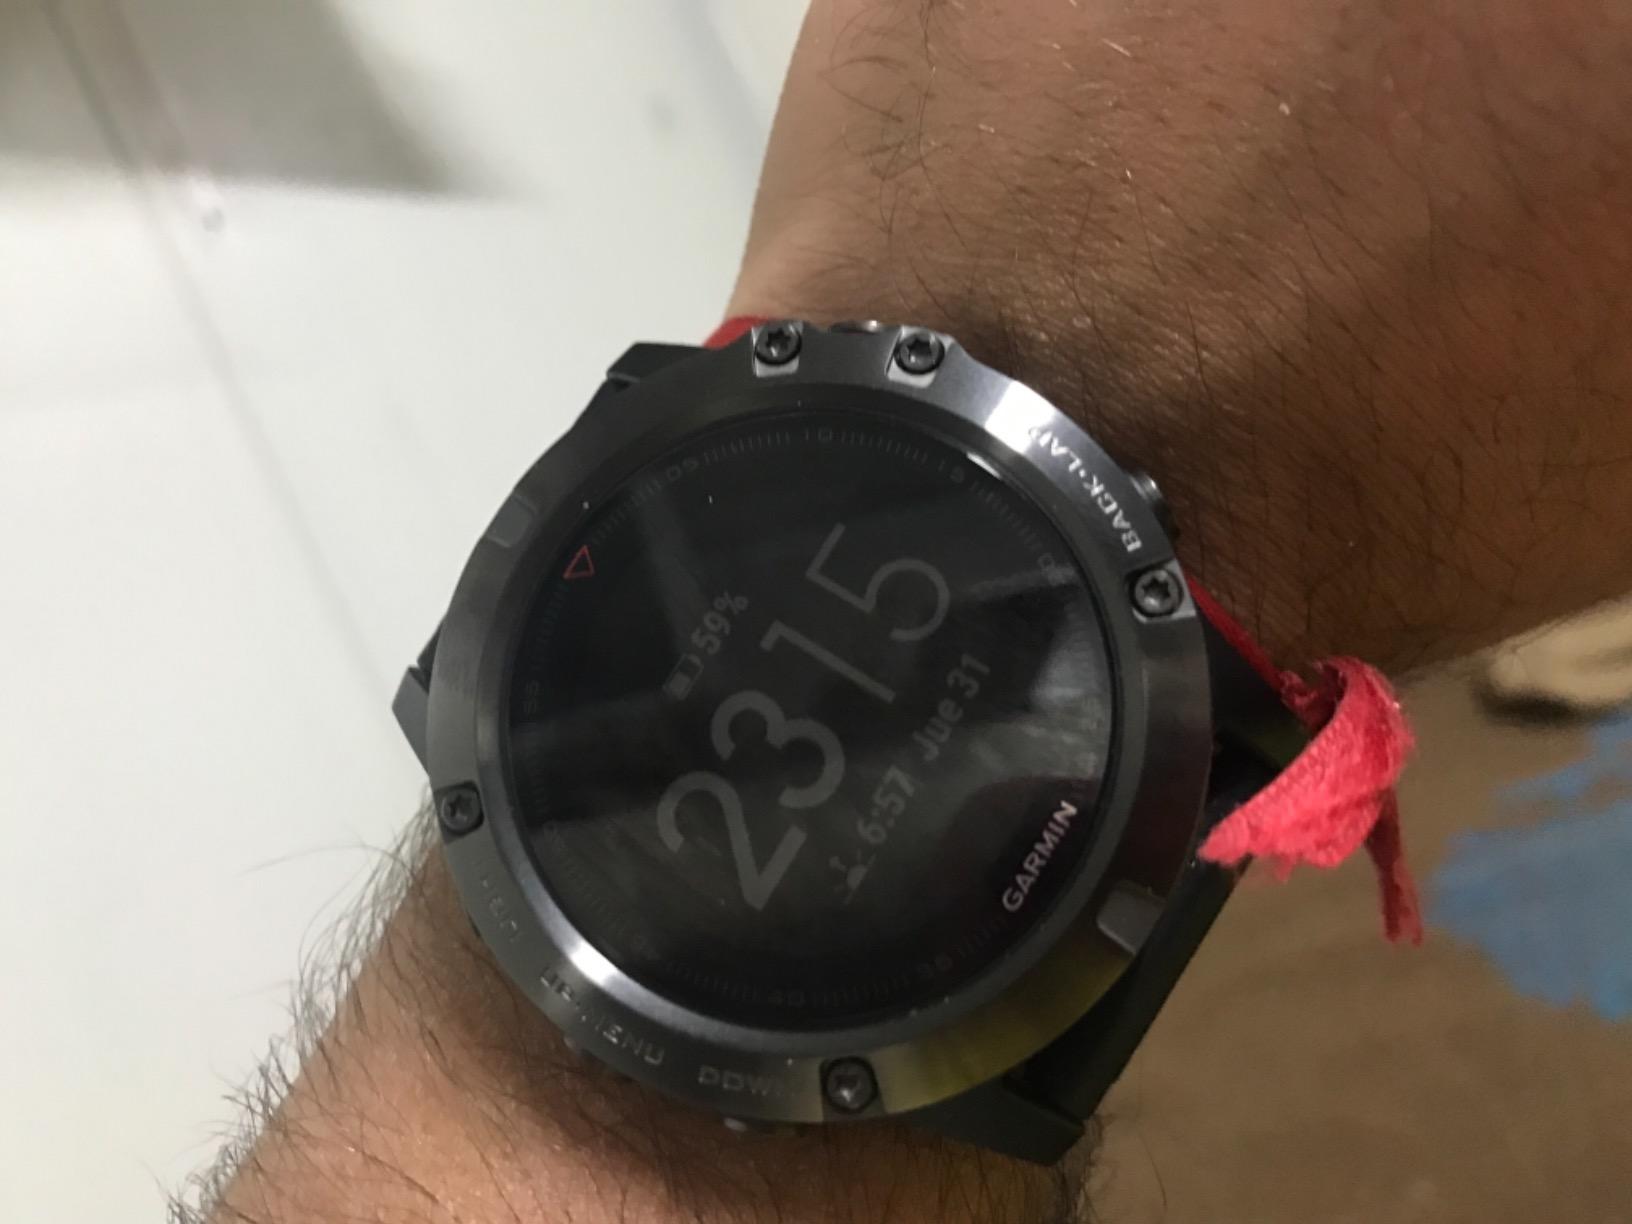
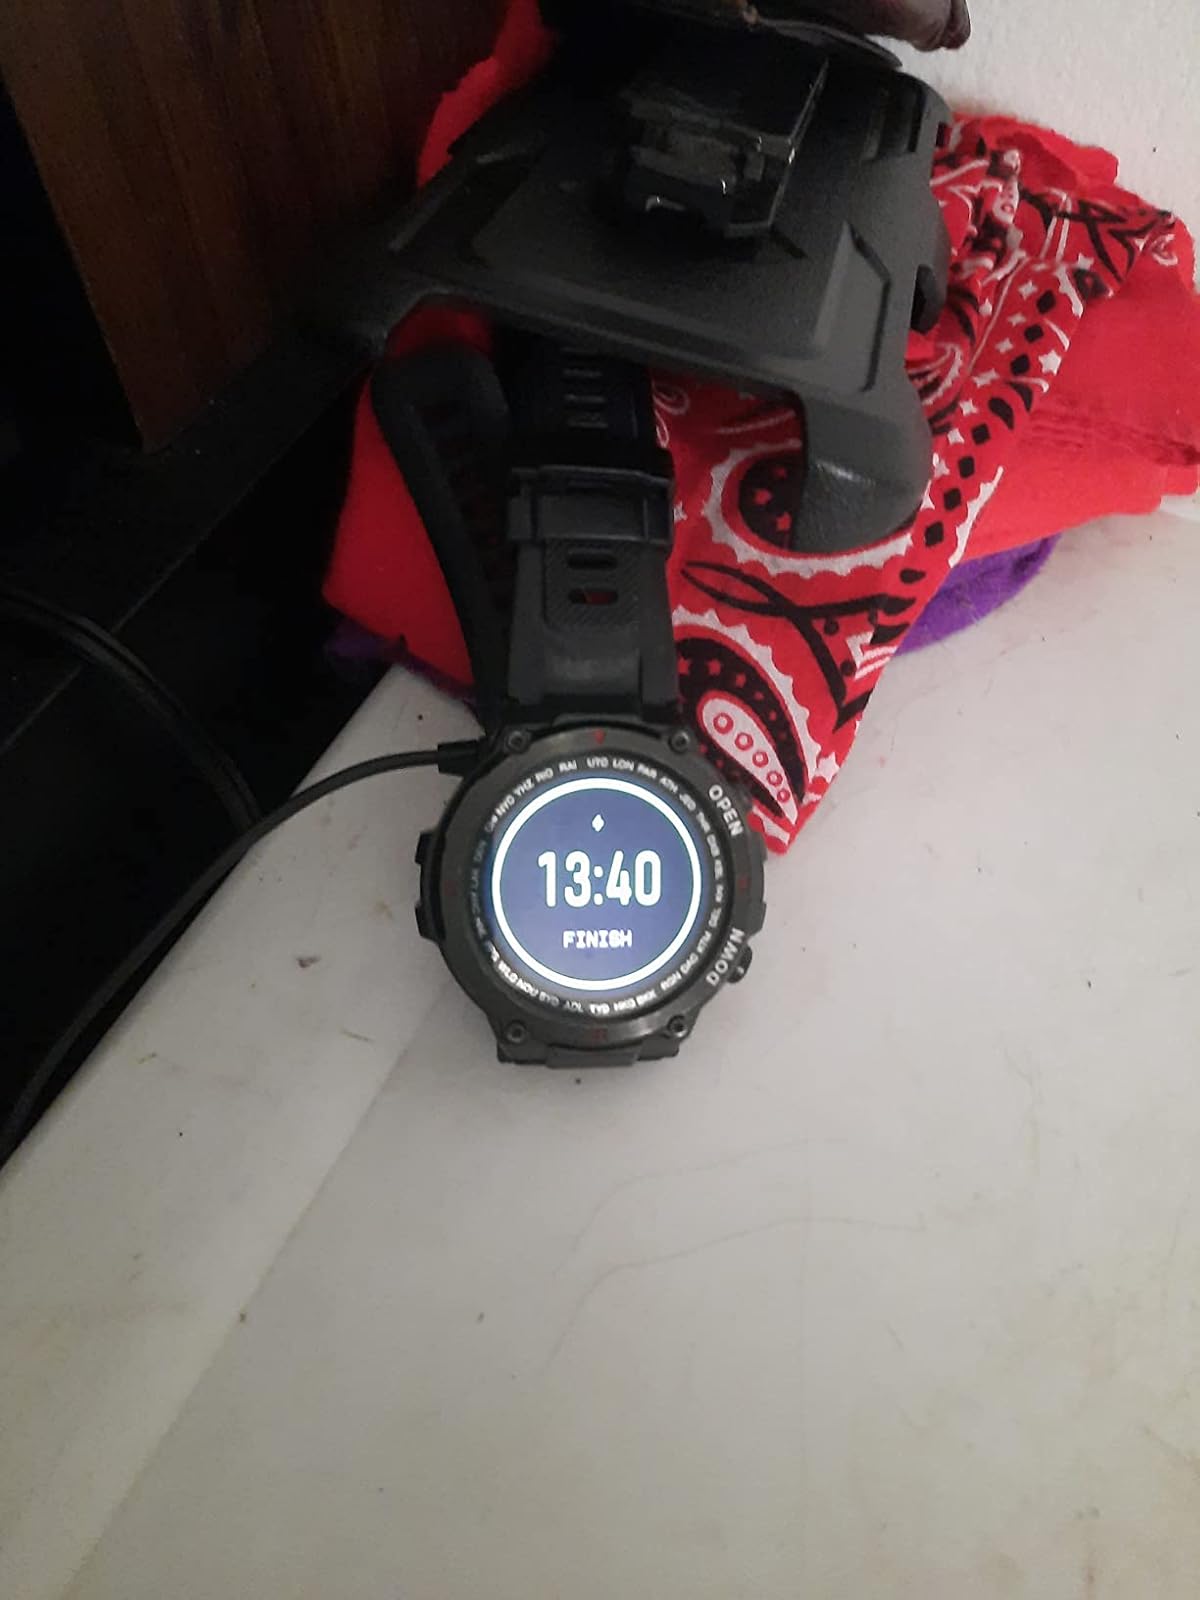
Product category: smartwatch
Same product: no